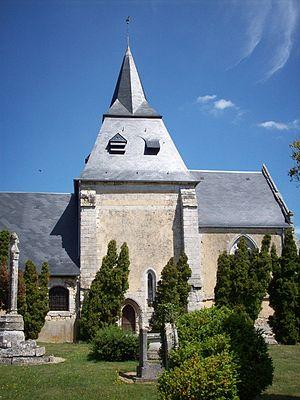
Église Saint-Ouen de Bouquelon
Bouquelon est une commune française située dans le département de l'Eure, en région Normandie.
L'église Saint-Ouen est une église catholique située à Bouquelon en France.